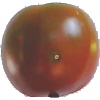
Label: Tomato Maroon 1